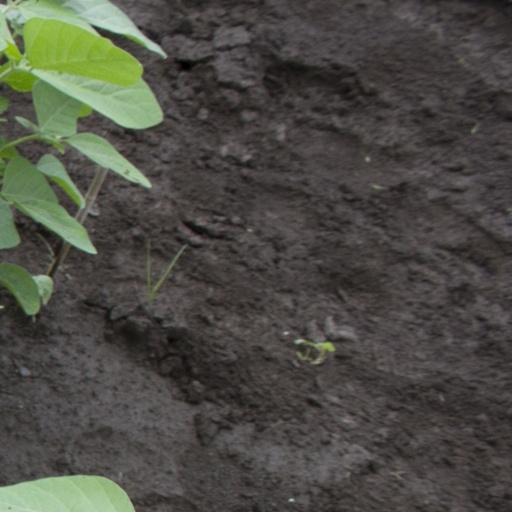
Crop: soybean